Brandon LaFell

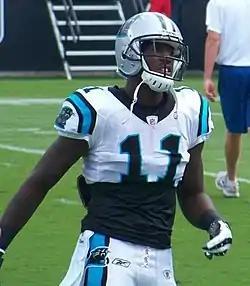
LaFell with the Carolina Panthers in 2011

Brandon Josiah LaFell (born November 4, 1986) is an American former professional football player who was a wide receiver in the National Football League (NFL). He played college football for the LSU Tigers. He was selected by the Carolina Panthers in the third round of the 2010 NFL draft, and has also played for the New England Patriots, where he was a member of the Super Bowl XLIX winning team, the Cincinnati Bengals, and the Oakland Raiders.